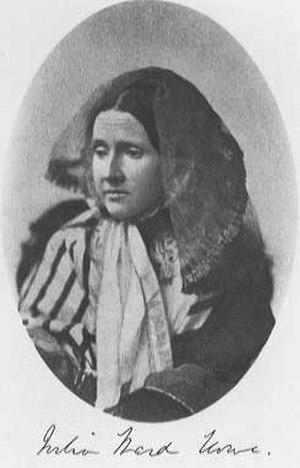
Beacon Hill est un quartier résidentiel de Boston aux États-Unis. Il se trouve sur la colline au nord du Boston Common et se développa avec l'édification du nouveau capitole. Beacon Hill doit son nom à une lanterne installée à son sommet au XVIIIᵉ siècle pour prévenir les bostonniens d'une attaque imminente. Il se caractérise par ses cottages et ses maisons en briques de style victorien qui rappellent l'Angleterre. Une partie d'entre elles ont été dessinées par l'architecte Charles Bulfinch au XIXᵉ siècle. Si le versant sud de la colline est paré de somptueuses maisons, le versant nord voit s'ériger les humbles logis des domestiques.
Julia Ward Howe est une militante abolitionniste et poétesse américaine, rendue célèbre par son texte de The Battle Hymn of the Republic.